Transport in Islamabad

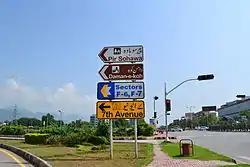

The transport system in Islamabad, the capital of Pakistan, connects it with all major cities and towns via regular trains and bus services running mostly from the neighbouring city of Rawalpindi.